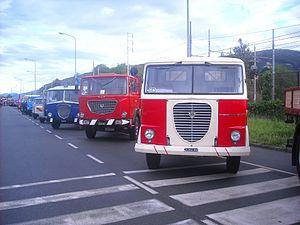
L’Esadelta est un camion fabriqué par le constructeur italien Lancia V.I., filiale de Lancia, à partir de 1959.
Le Lancia Esatau était un camion lourd produit durant les années d'après-guerre par la division Lancia V.I. du constructeur italien Lancia.